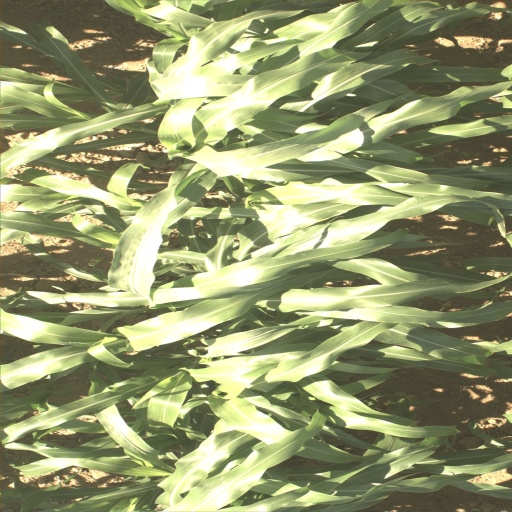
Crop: sorghum